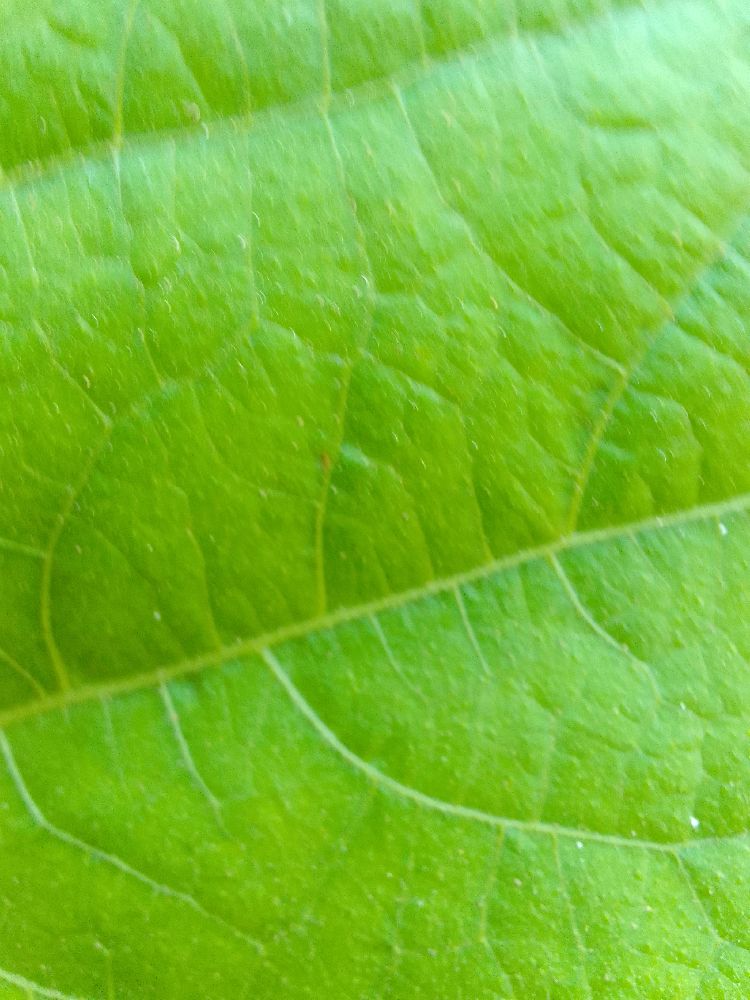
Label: healthy